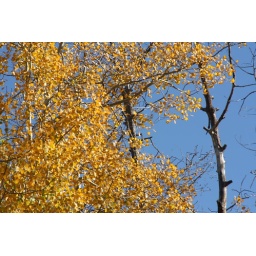
Golden Aspen against blue sky